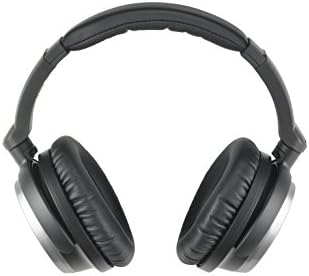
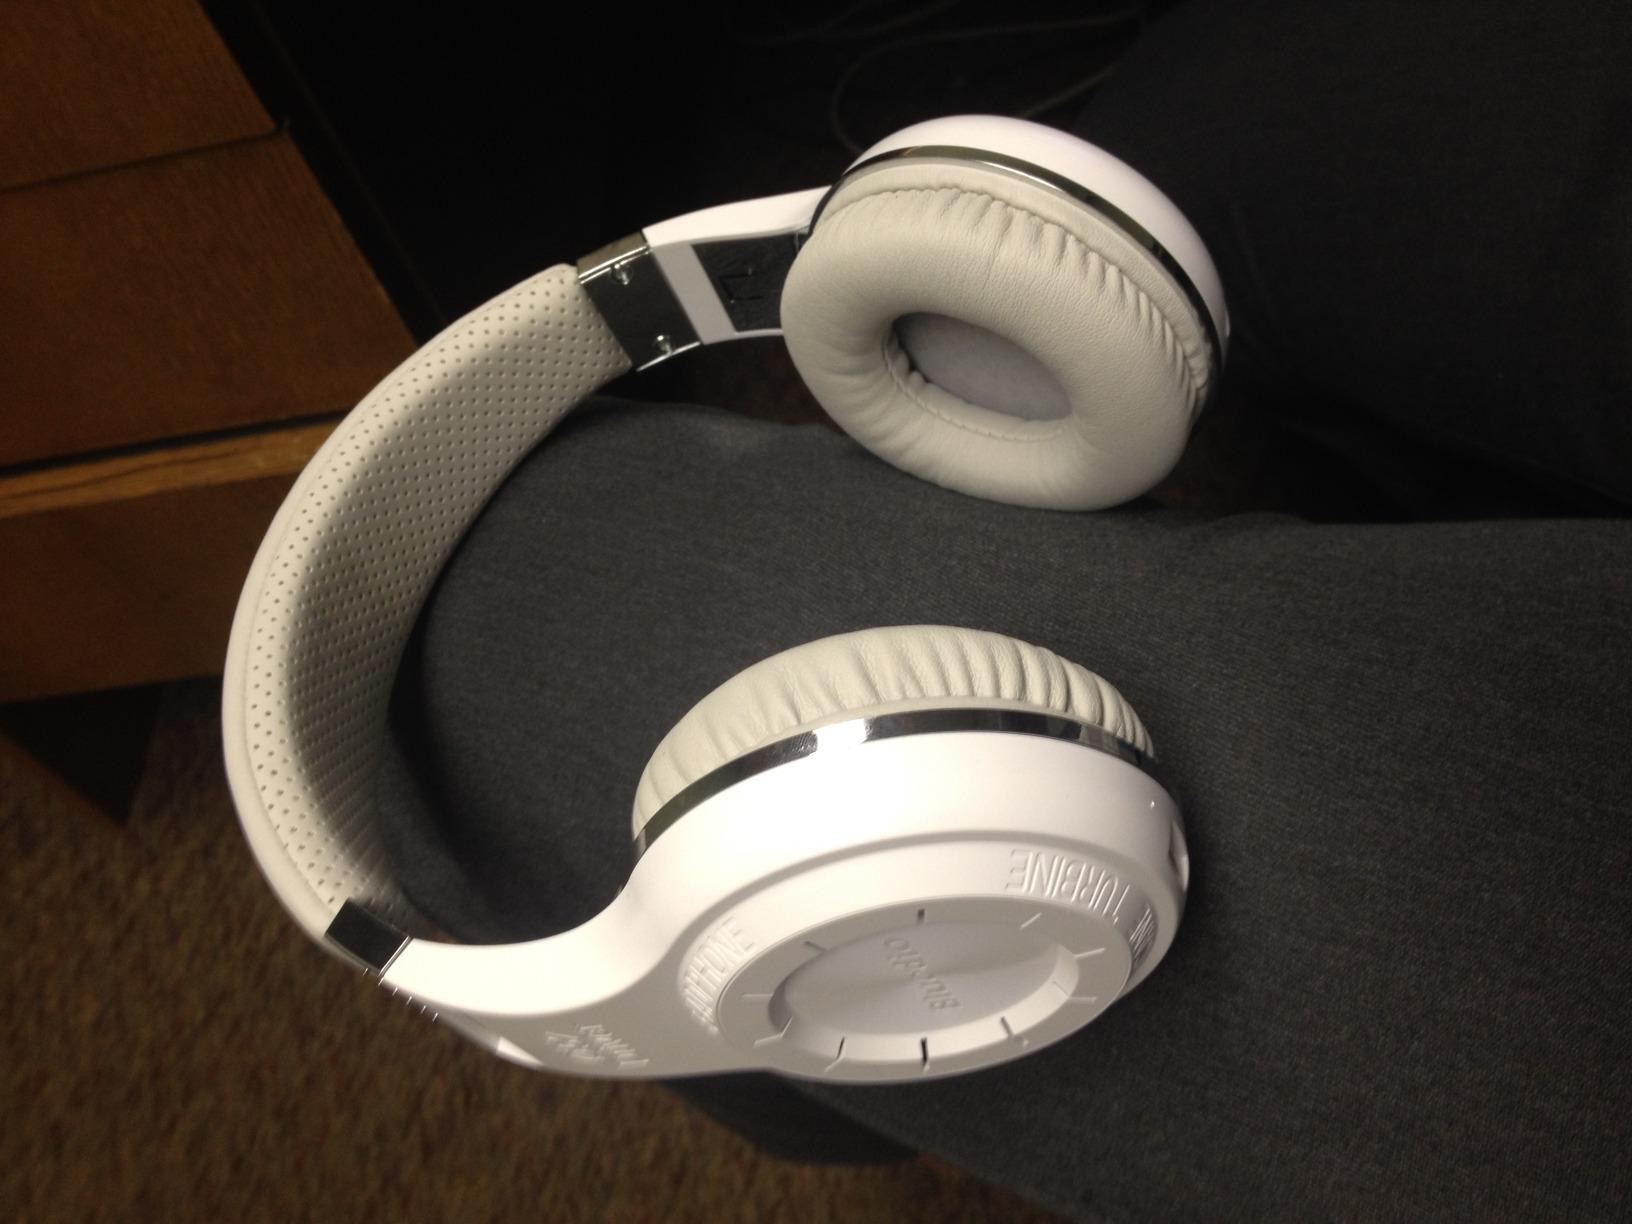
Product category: headphones
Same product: no